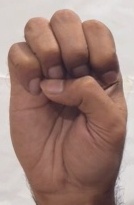
ASL sign: E